Robert W. Speer

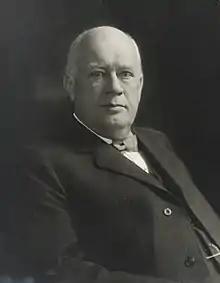
Speer, circa 1917

Robert Walter Speer (December 1, 1855 – May 14, 1918) was elected mayor of Denver, Colorado three times. He served two four-year terms in office from 1904 to 1912. He died from Influenza, early on in the worldwide epidemic of that year on May 14, 1918, while halfway through a third term in office that had started in 1916.